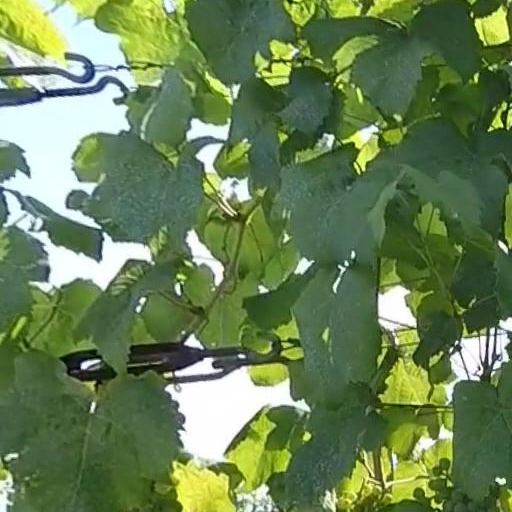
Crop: grape